Bibliography of Idaho history

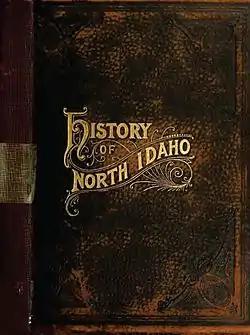
History of North Idaho (1903)

The following works deal with the cultural, political, economic, military, biographical and geologic history of pre-territorial Idaho, Idaho Territory and the State of Idaho.